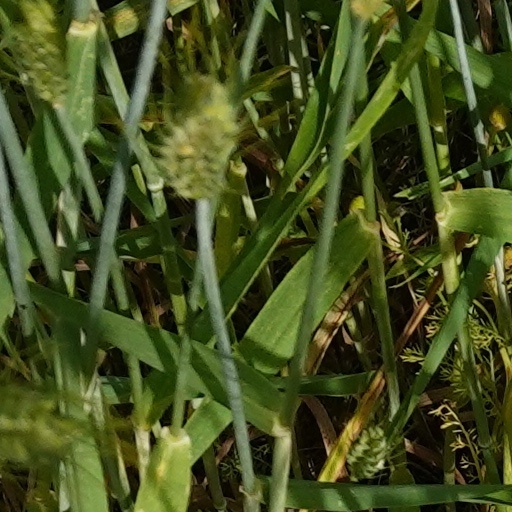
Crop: wheat